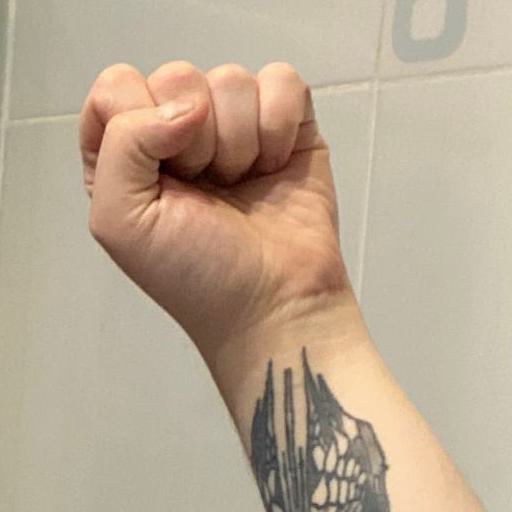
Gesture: fist